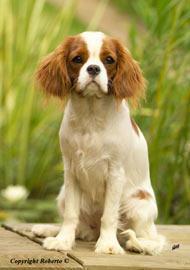
Blenheim_spaniel